Kalākaua

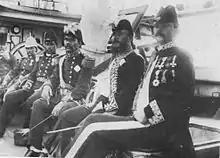
Hawaiian envoys and Malietoa Laupepa on board of the "Kaimiloa" in 1887.

Kalākaua and Kapiʻolani had been denied a coronation ceremony in 1874 because of the civil unrest following the election. Under Finance Chairman Gibson, the 1880 legislature appropriated $10,000 for a coronation. Gibson was believed to be the main proponent behind the event. On October 10, 1882, the "Saturday Press" indicated that not all the public was in favor of the coronation. By this point, Gibson's role in the kingdom's finances and his influence on Kalākaua were beginning to come under scrutiny: "Our versatile Premier ... is pulling another string in this puppet farce." At the same time, the newspaper rebuked many of the recent actions and policies not only of Gibson but of the King's cabinet in general.